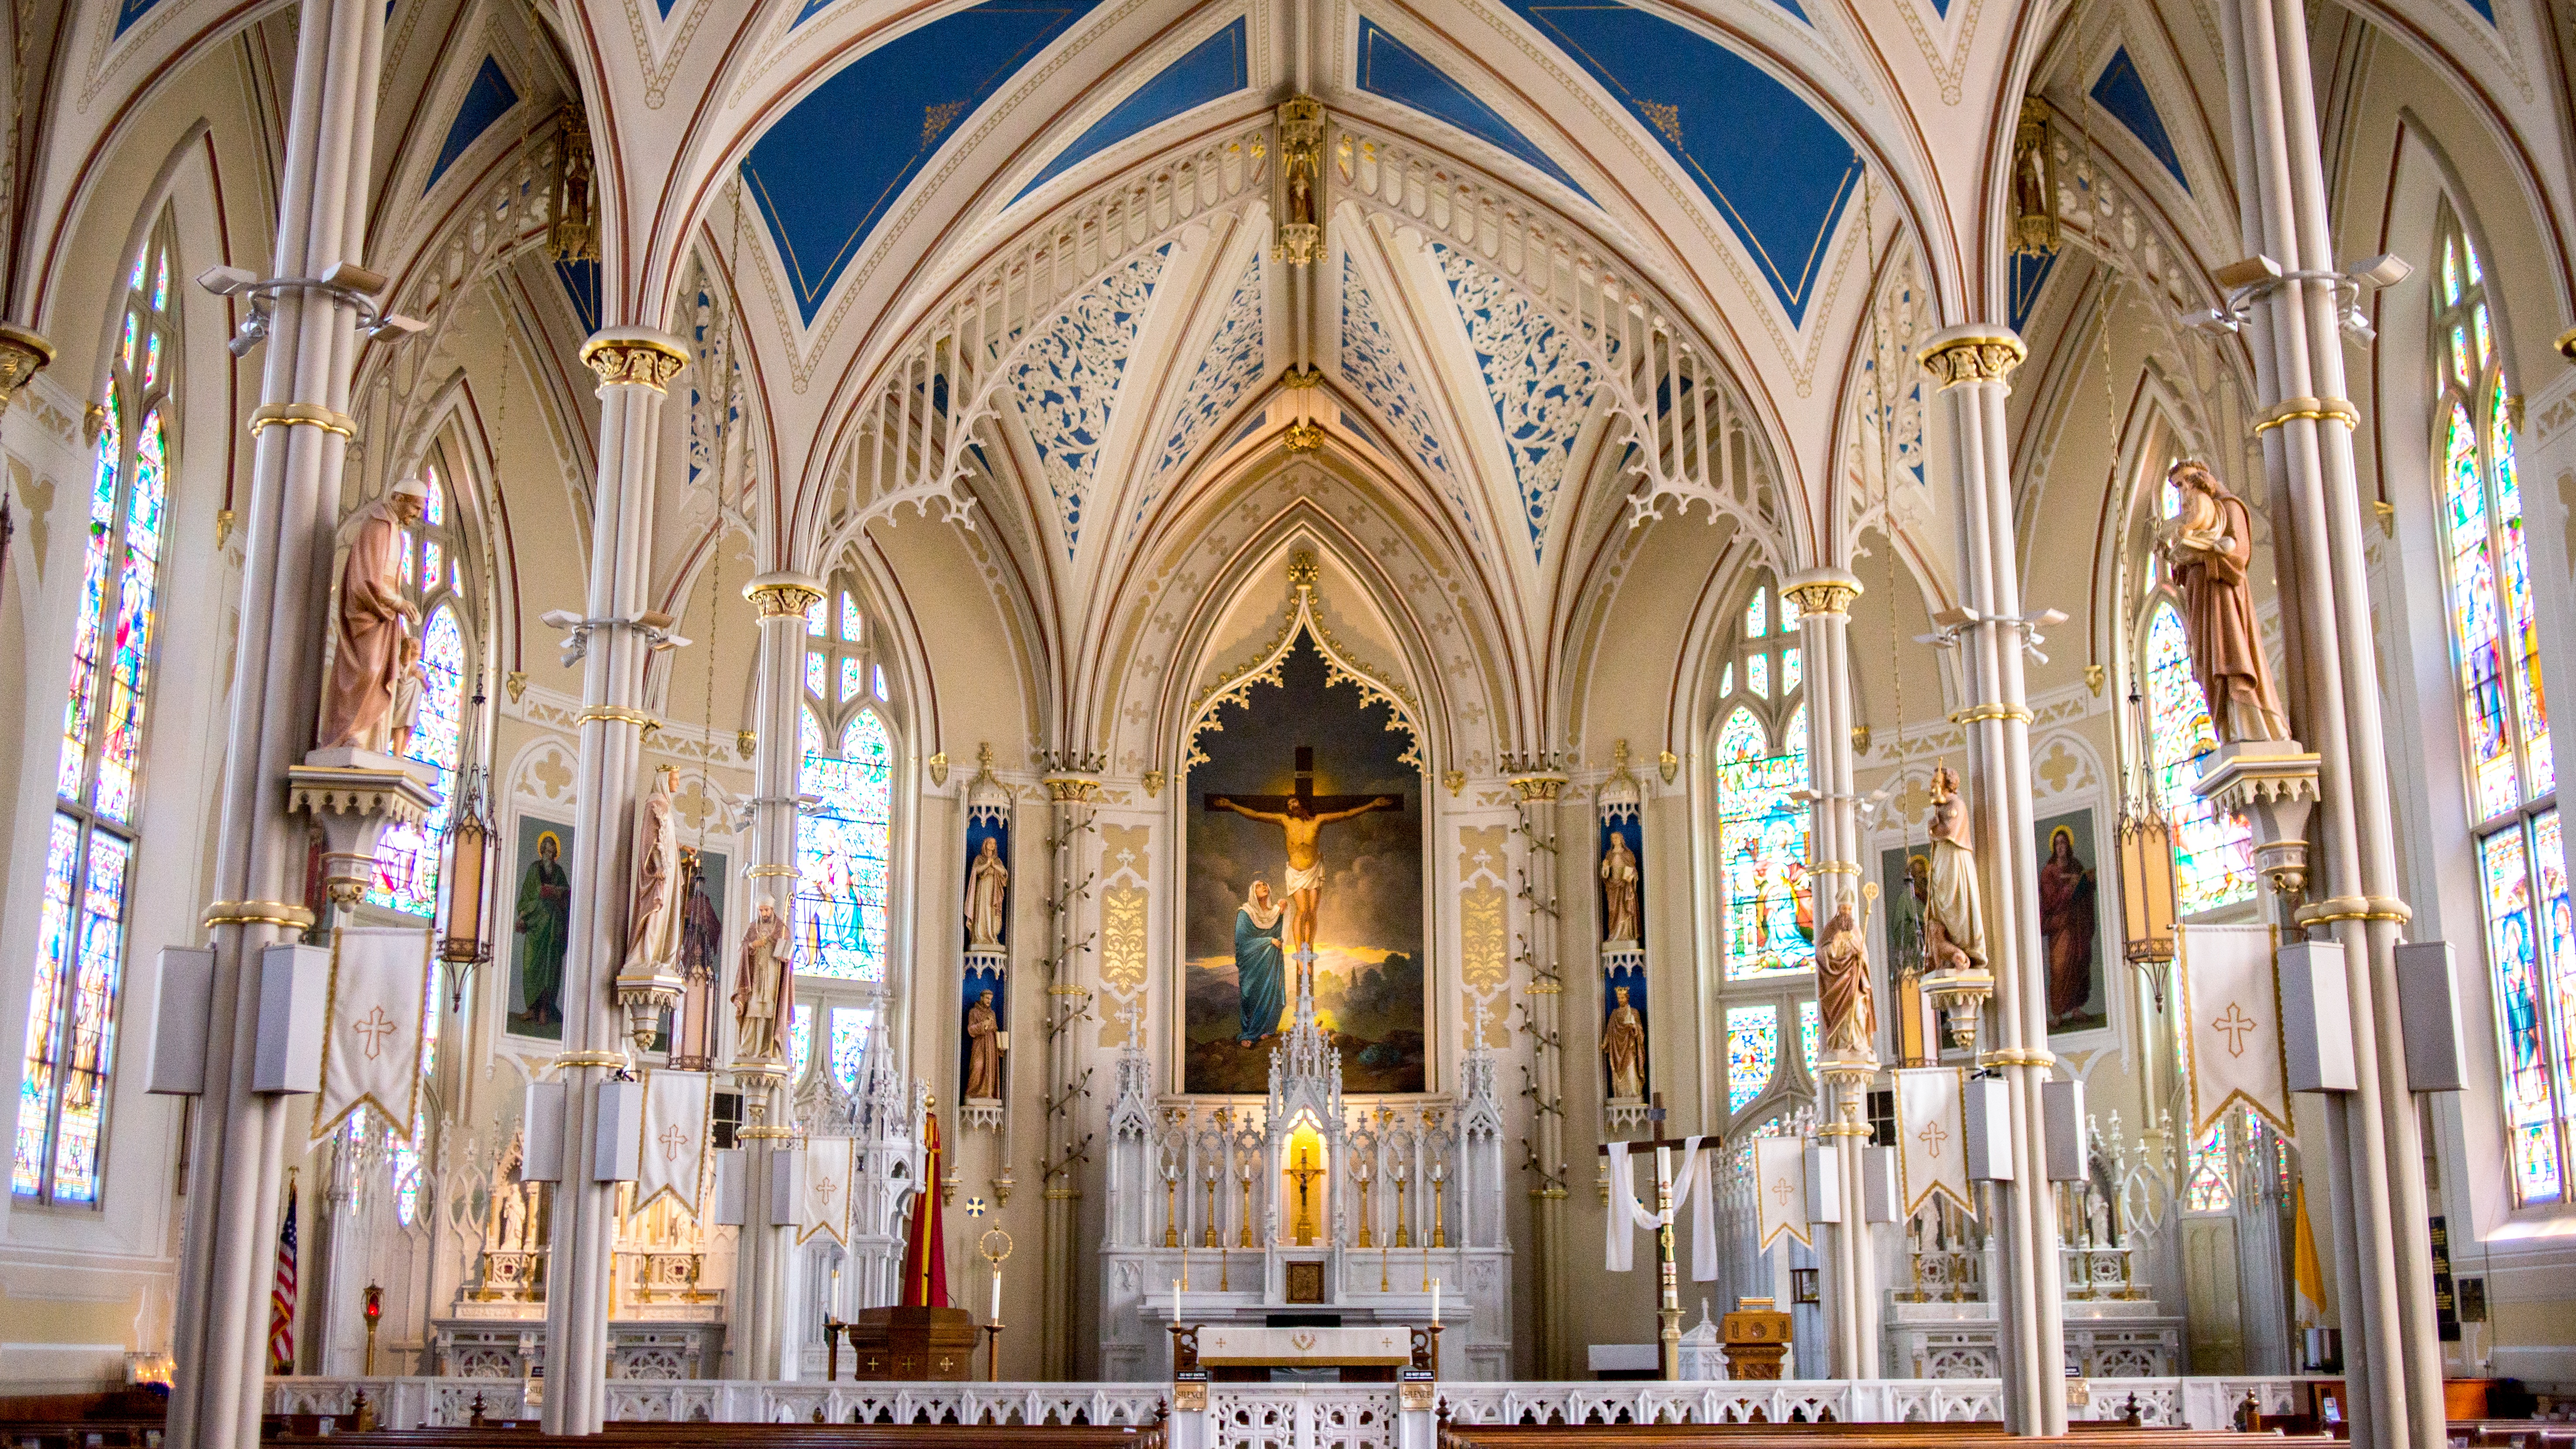
architecture, building, religion, church, cathedral, chapel, place of worship, aisle, altar, monastery, synagogue, basilica